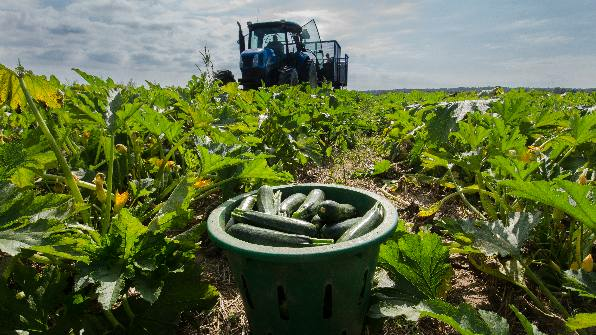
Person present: No